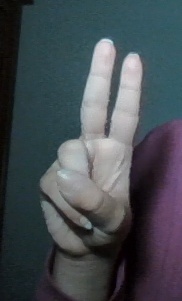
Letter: taa